Buddhist Wong Fung Ling College

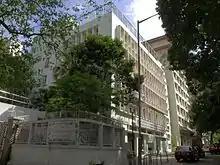
Buddhist Wong Fung Ling College

Buddhist Wong Fung Ling College (BWFLC) is a secondary school in Causeway Bay, Wan Chai District, Hong Kong. It first opened in 1959. A government-aided school, it is sponsored by the Hong Kong Buddhist Association.